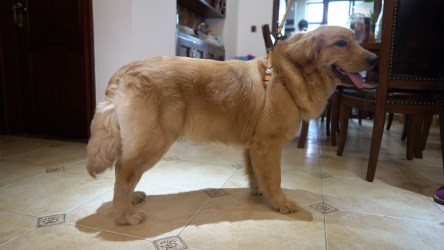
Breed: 5355-n000126-golden_retriever